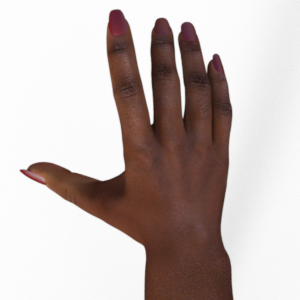
Label: paper